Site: brandenburg
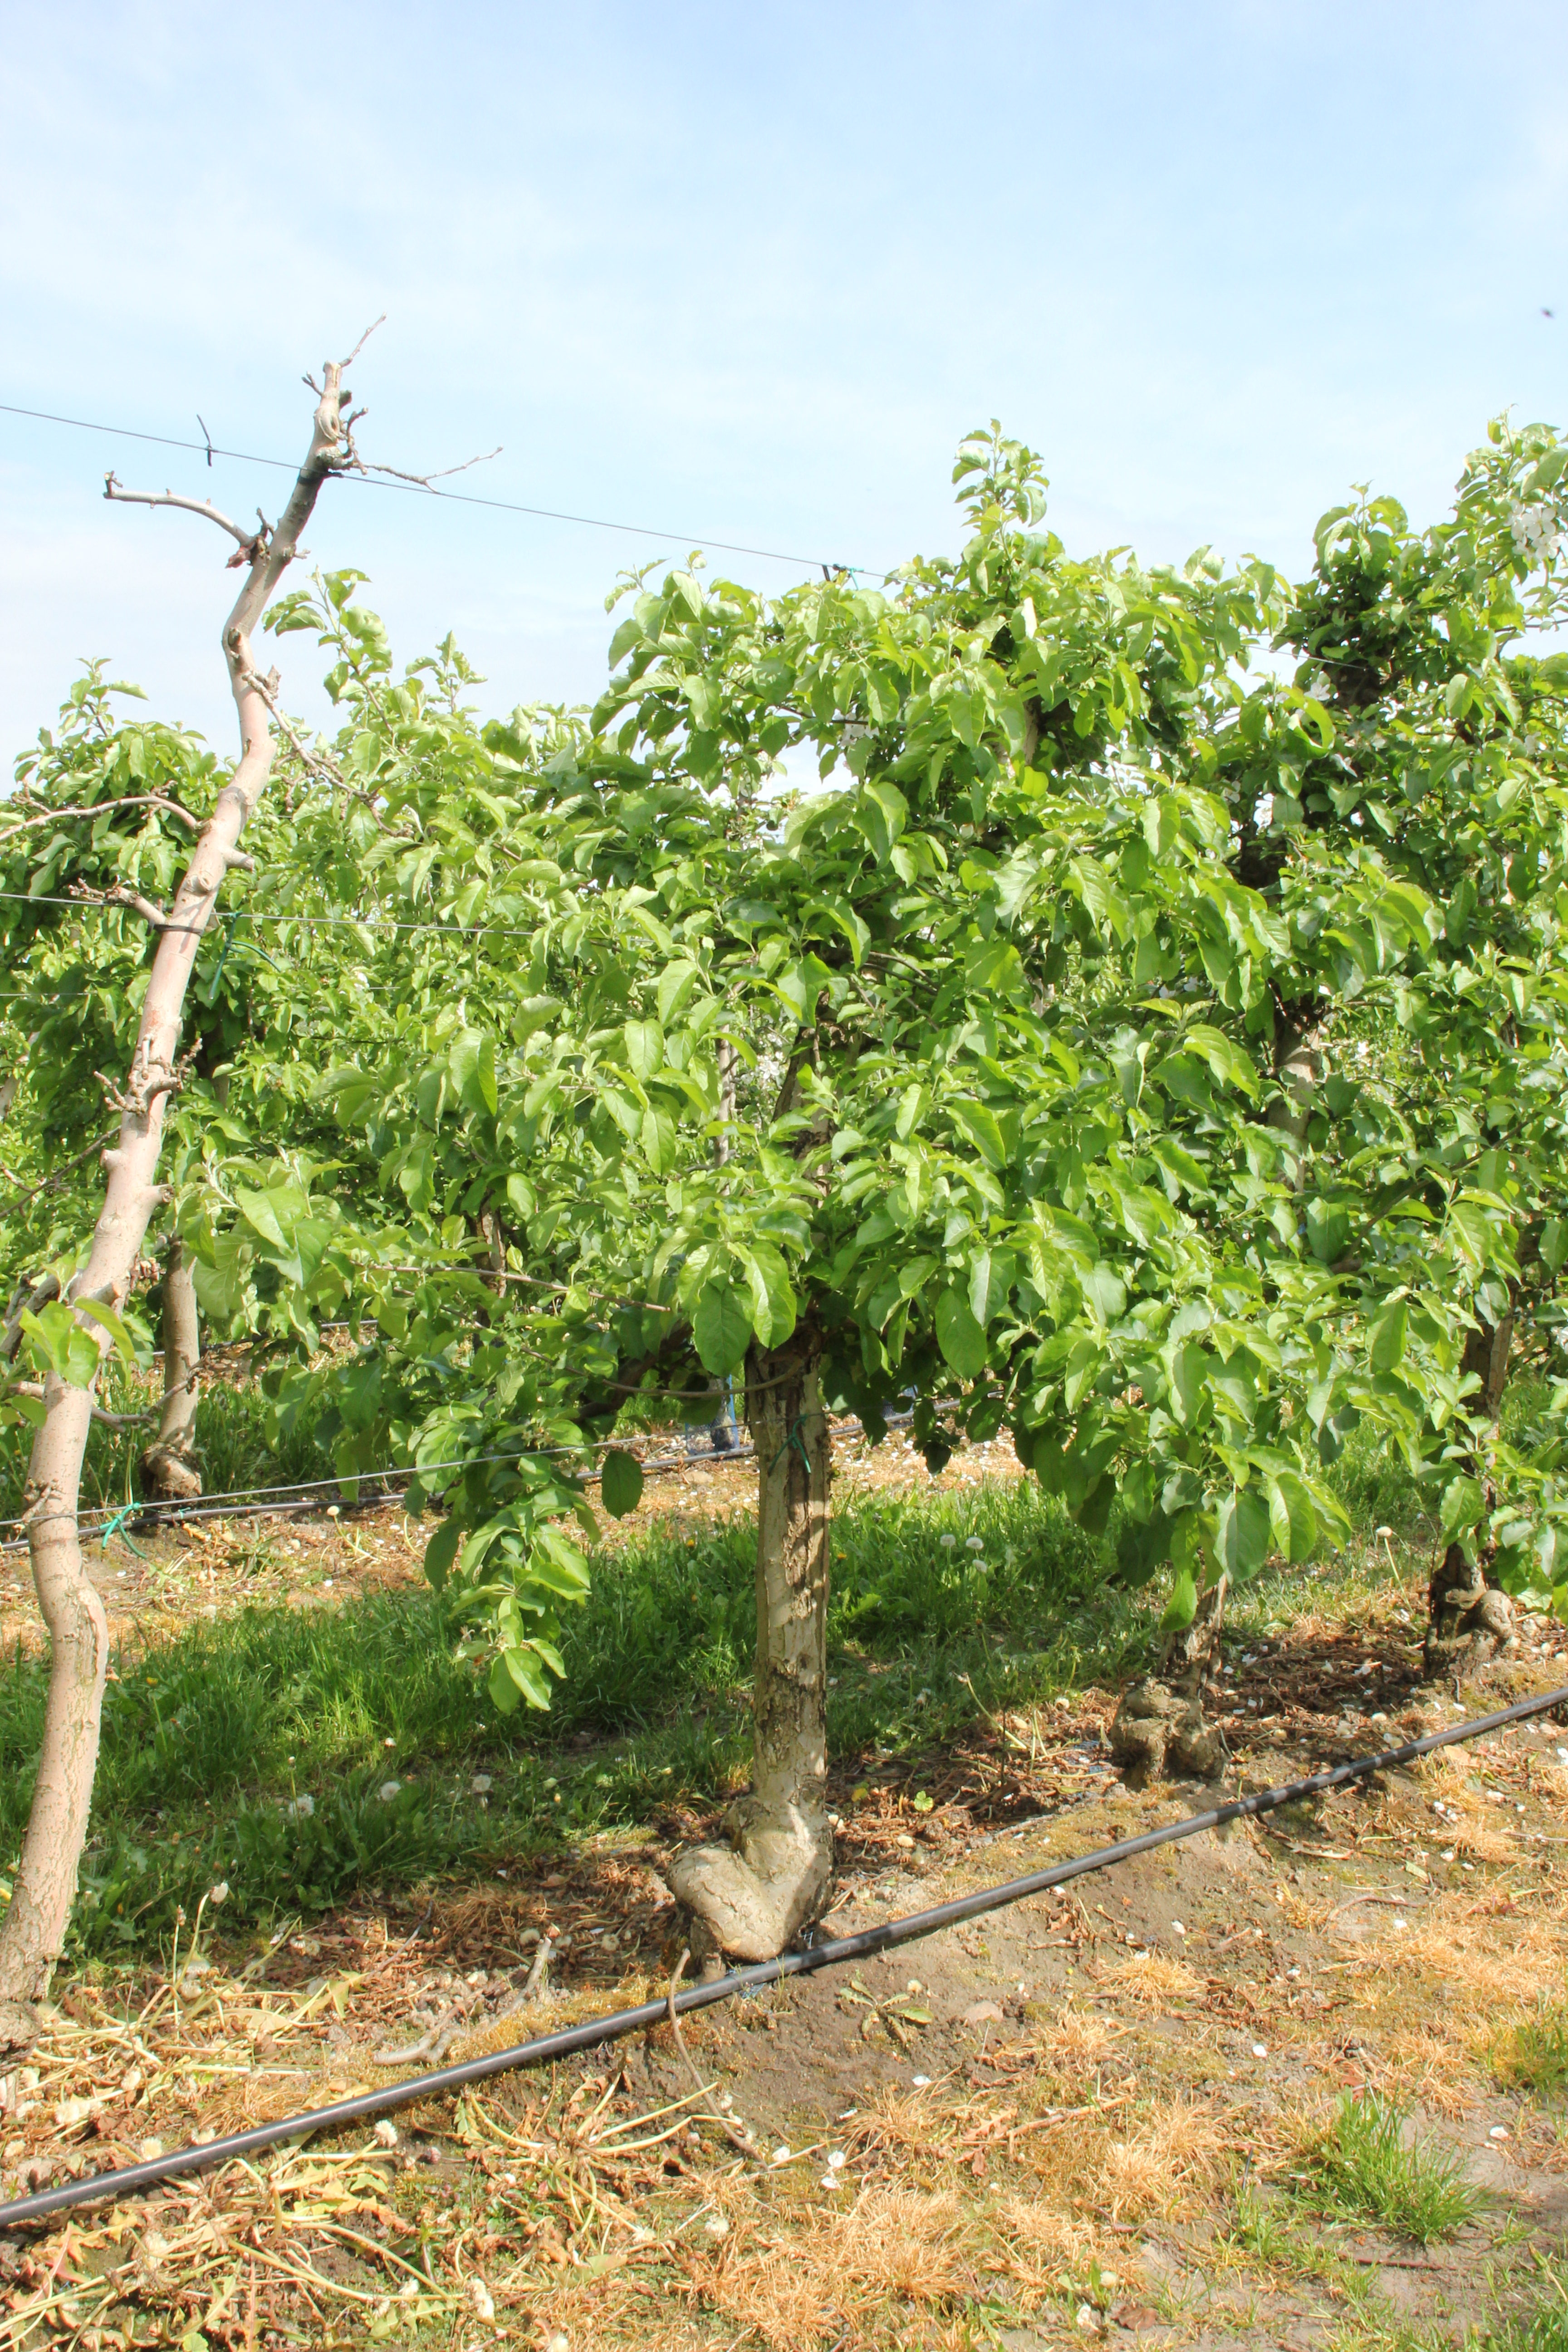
Growth stage (BBCH 67): Flowering